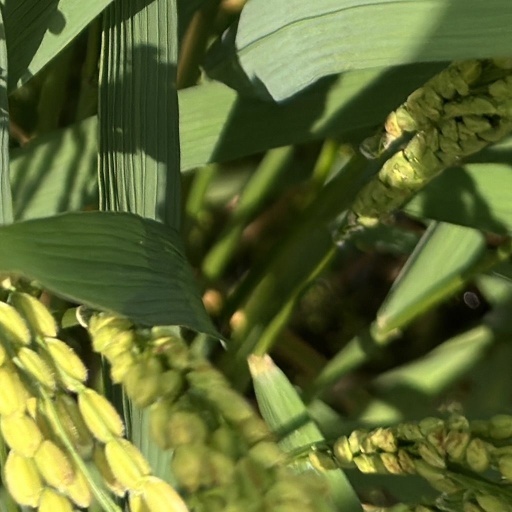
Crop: rice